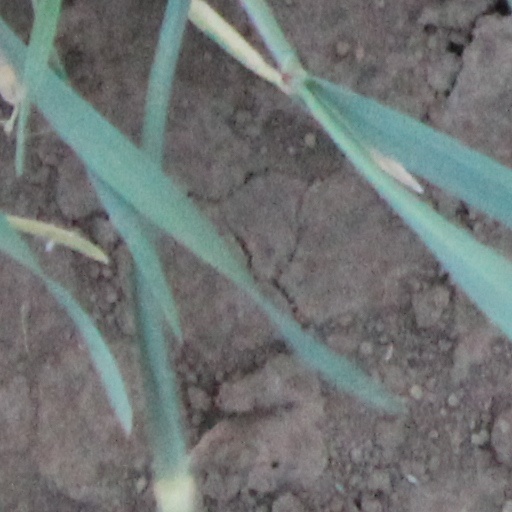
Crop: wheat